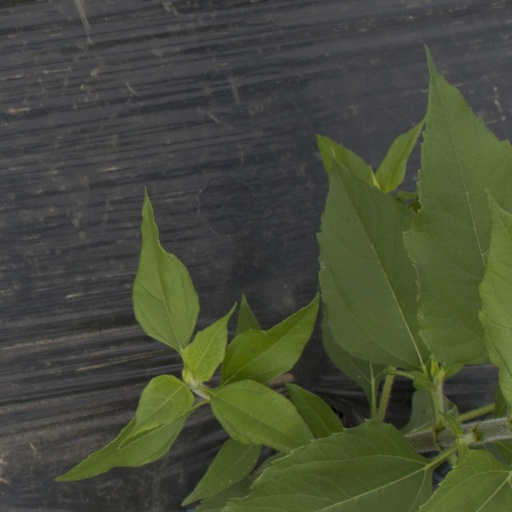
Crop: Jerusalem artichoke